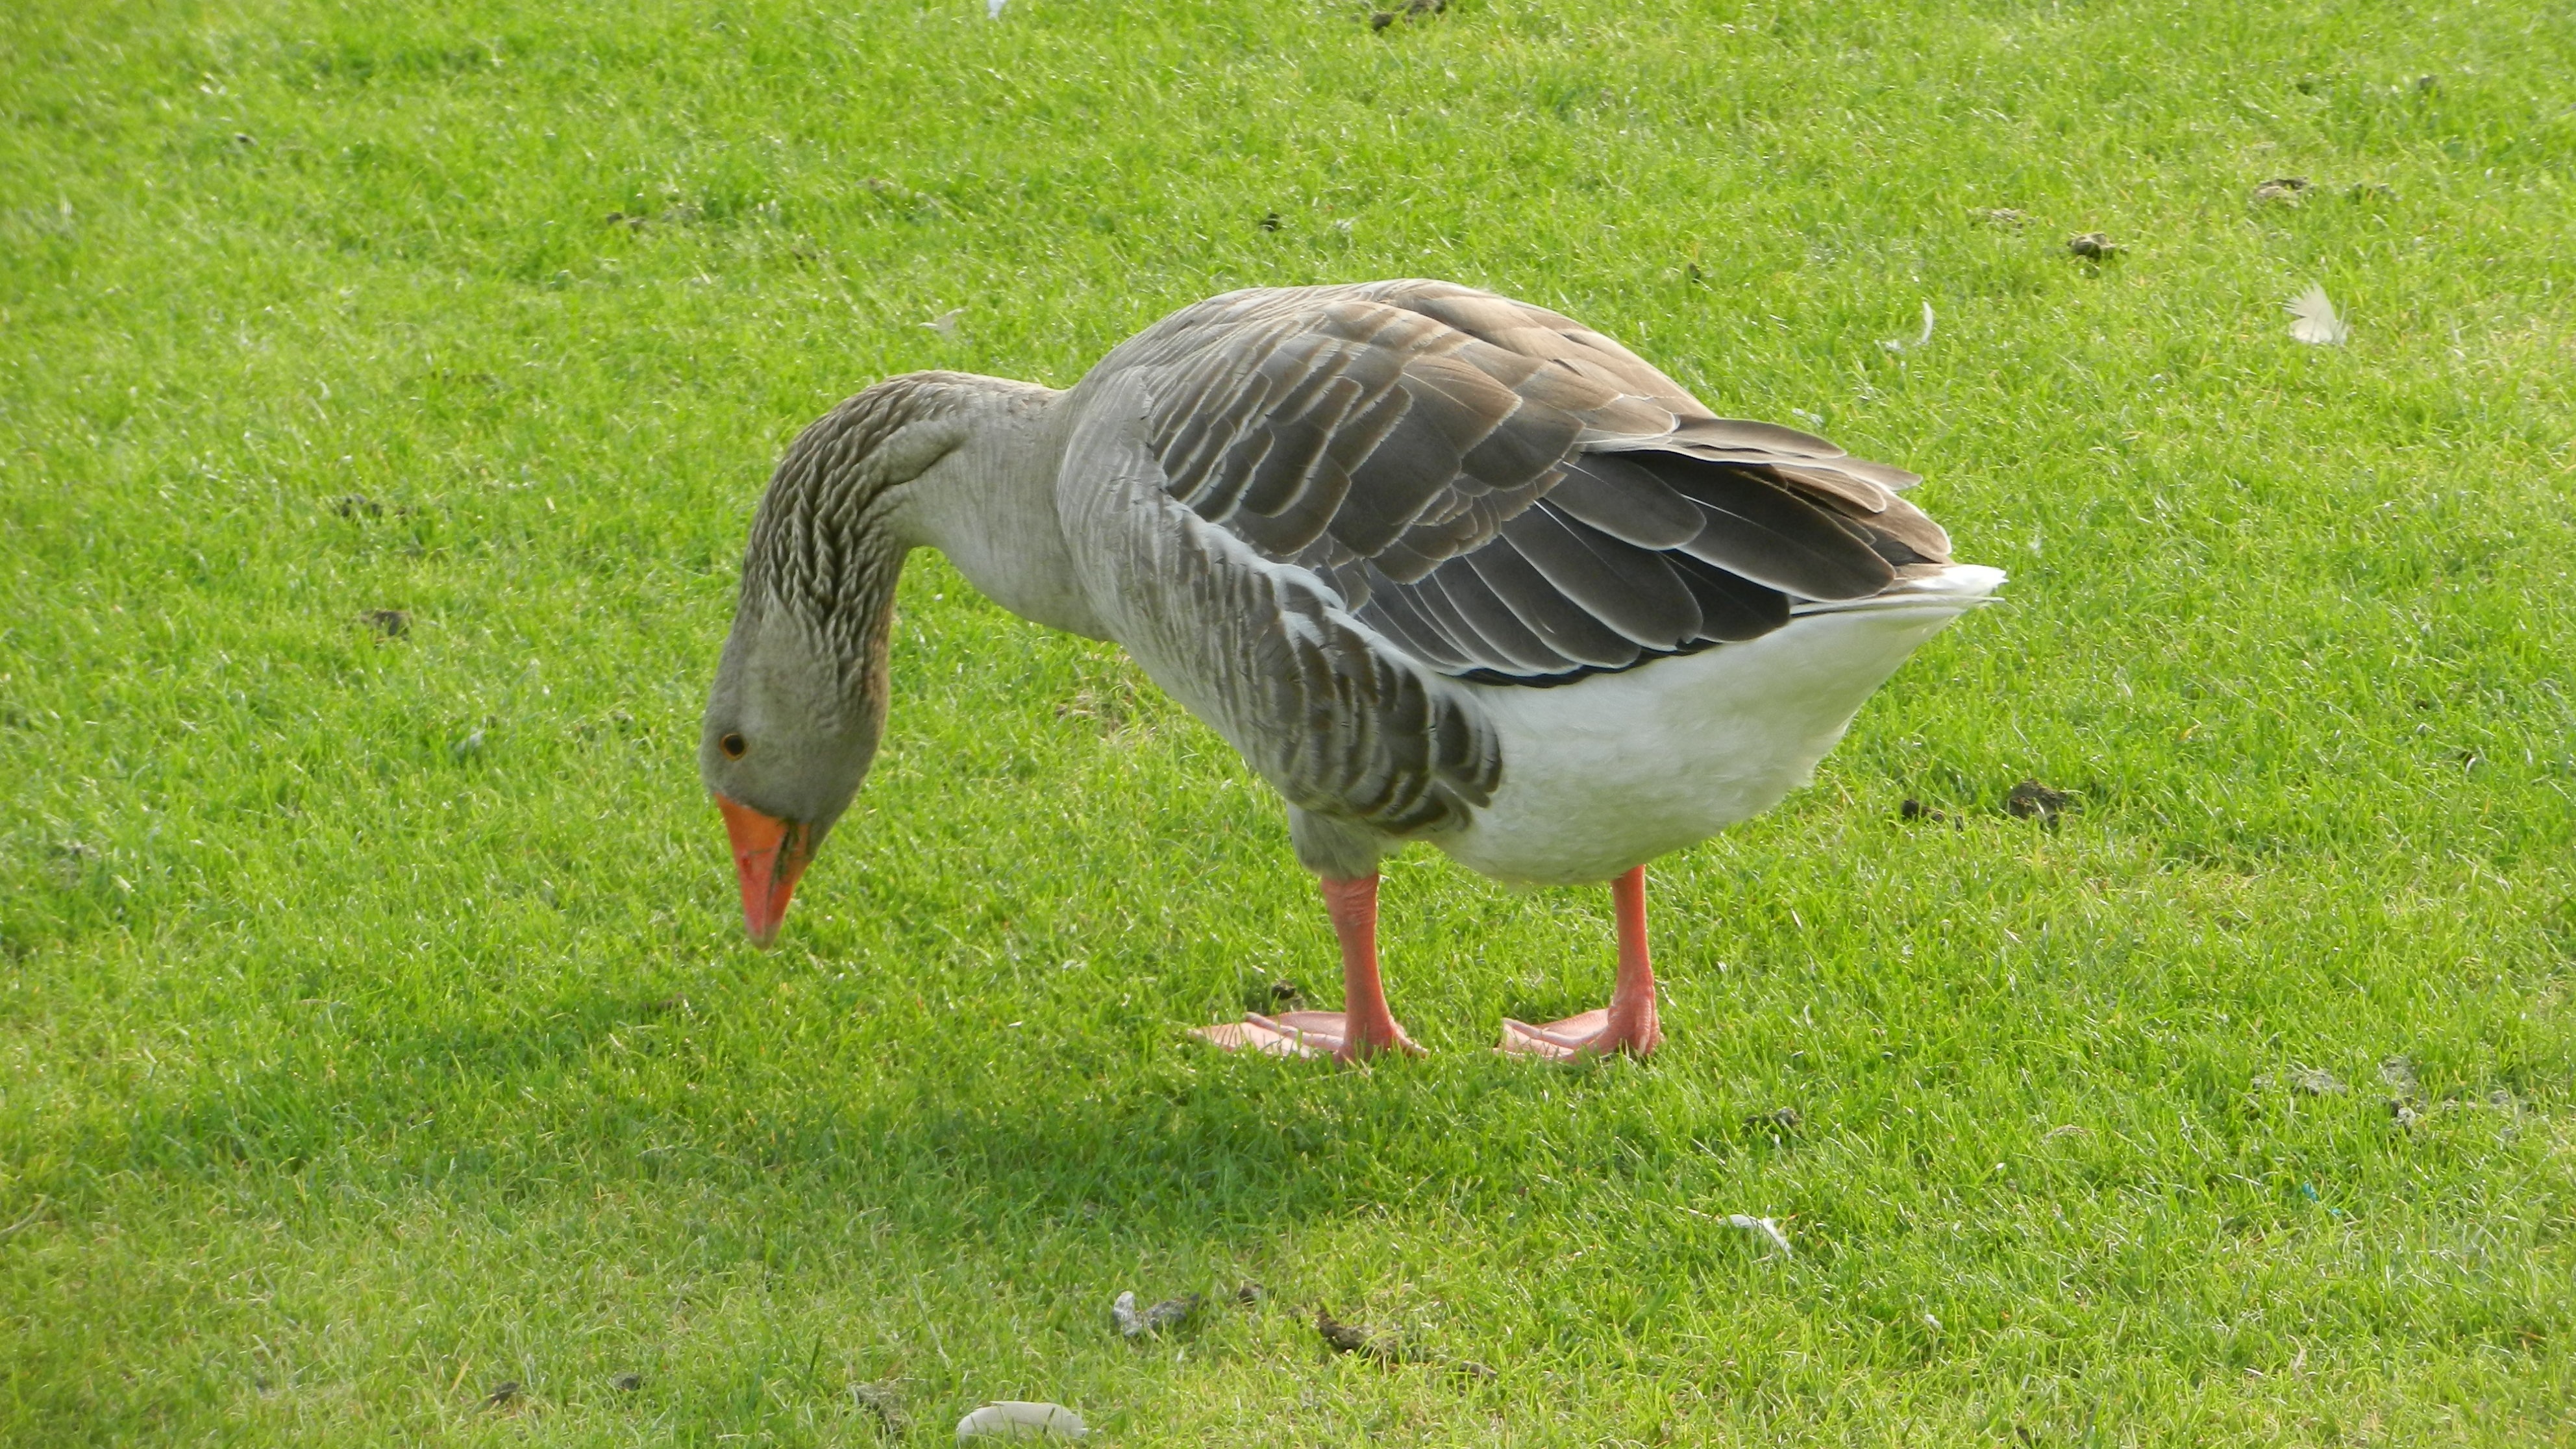
landscape, nature, grass, bird, wing, prairie, wildlife, green, beak, fauna, netherlands, duck, goose, vertebrate, waterfowl, water bird, mallard, canard, ducks geese and swans